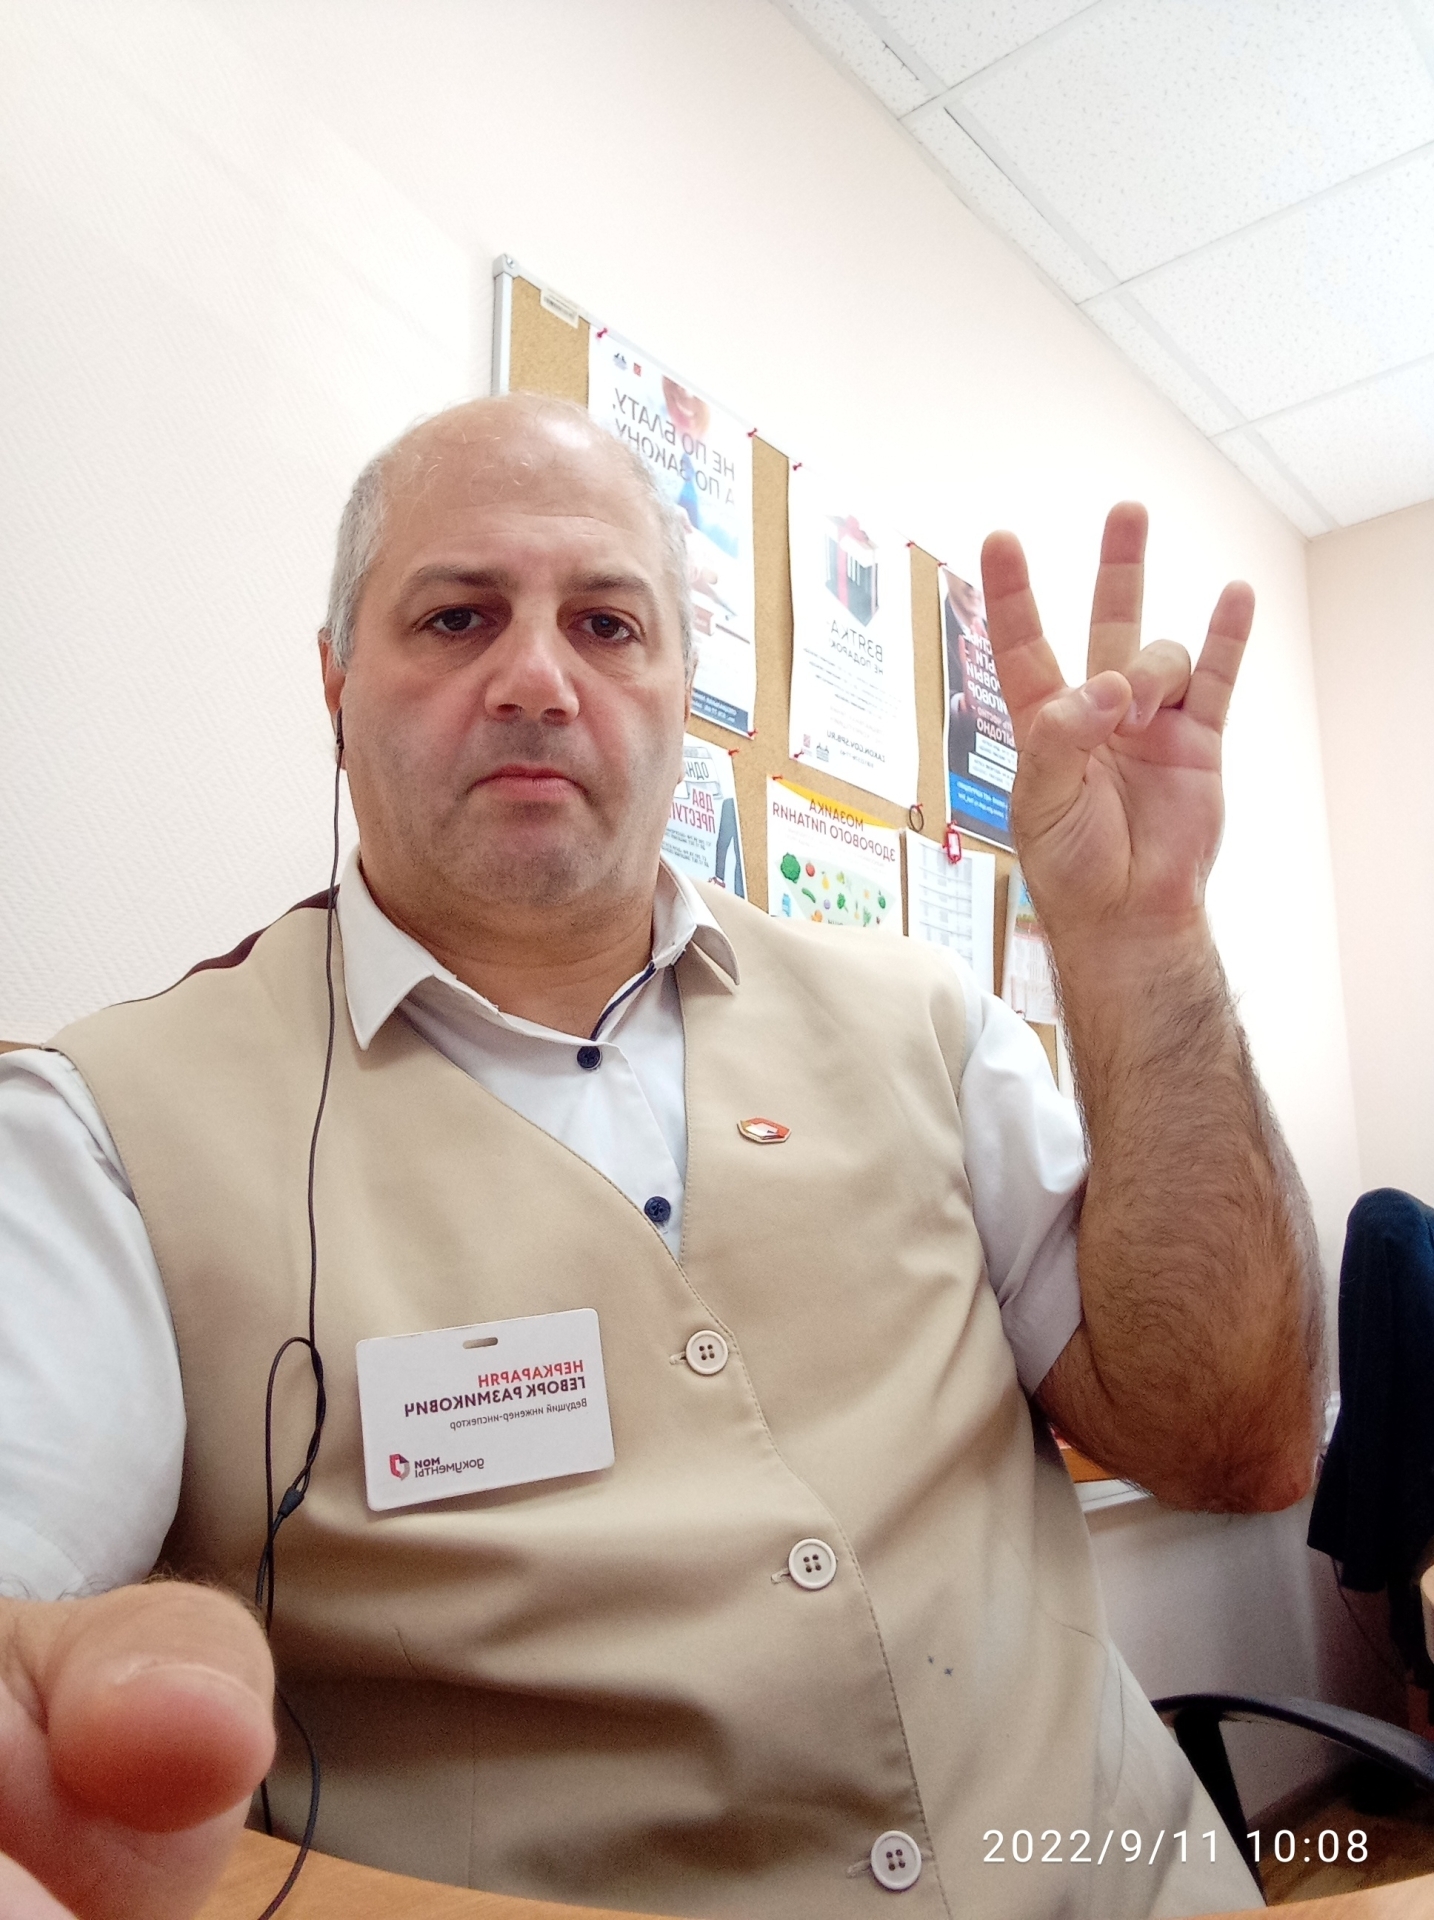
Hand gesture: three3